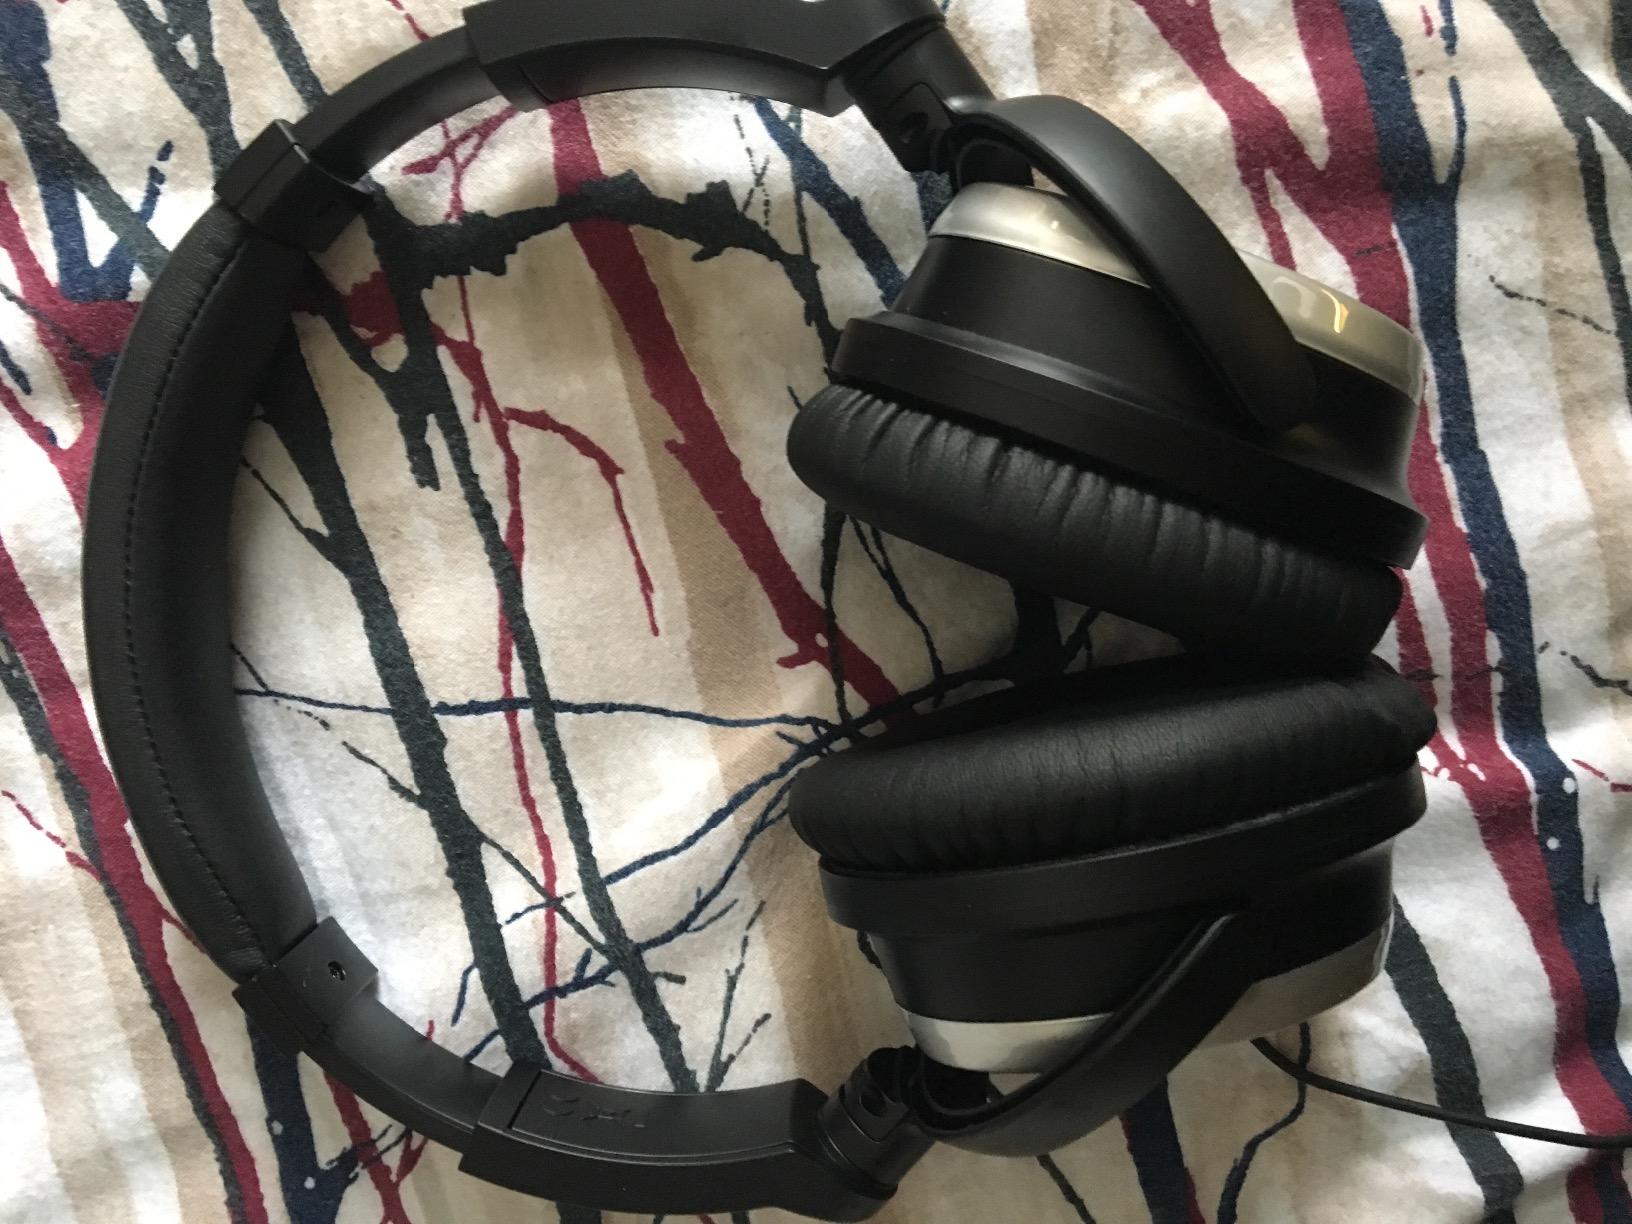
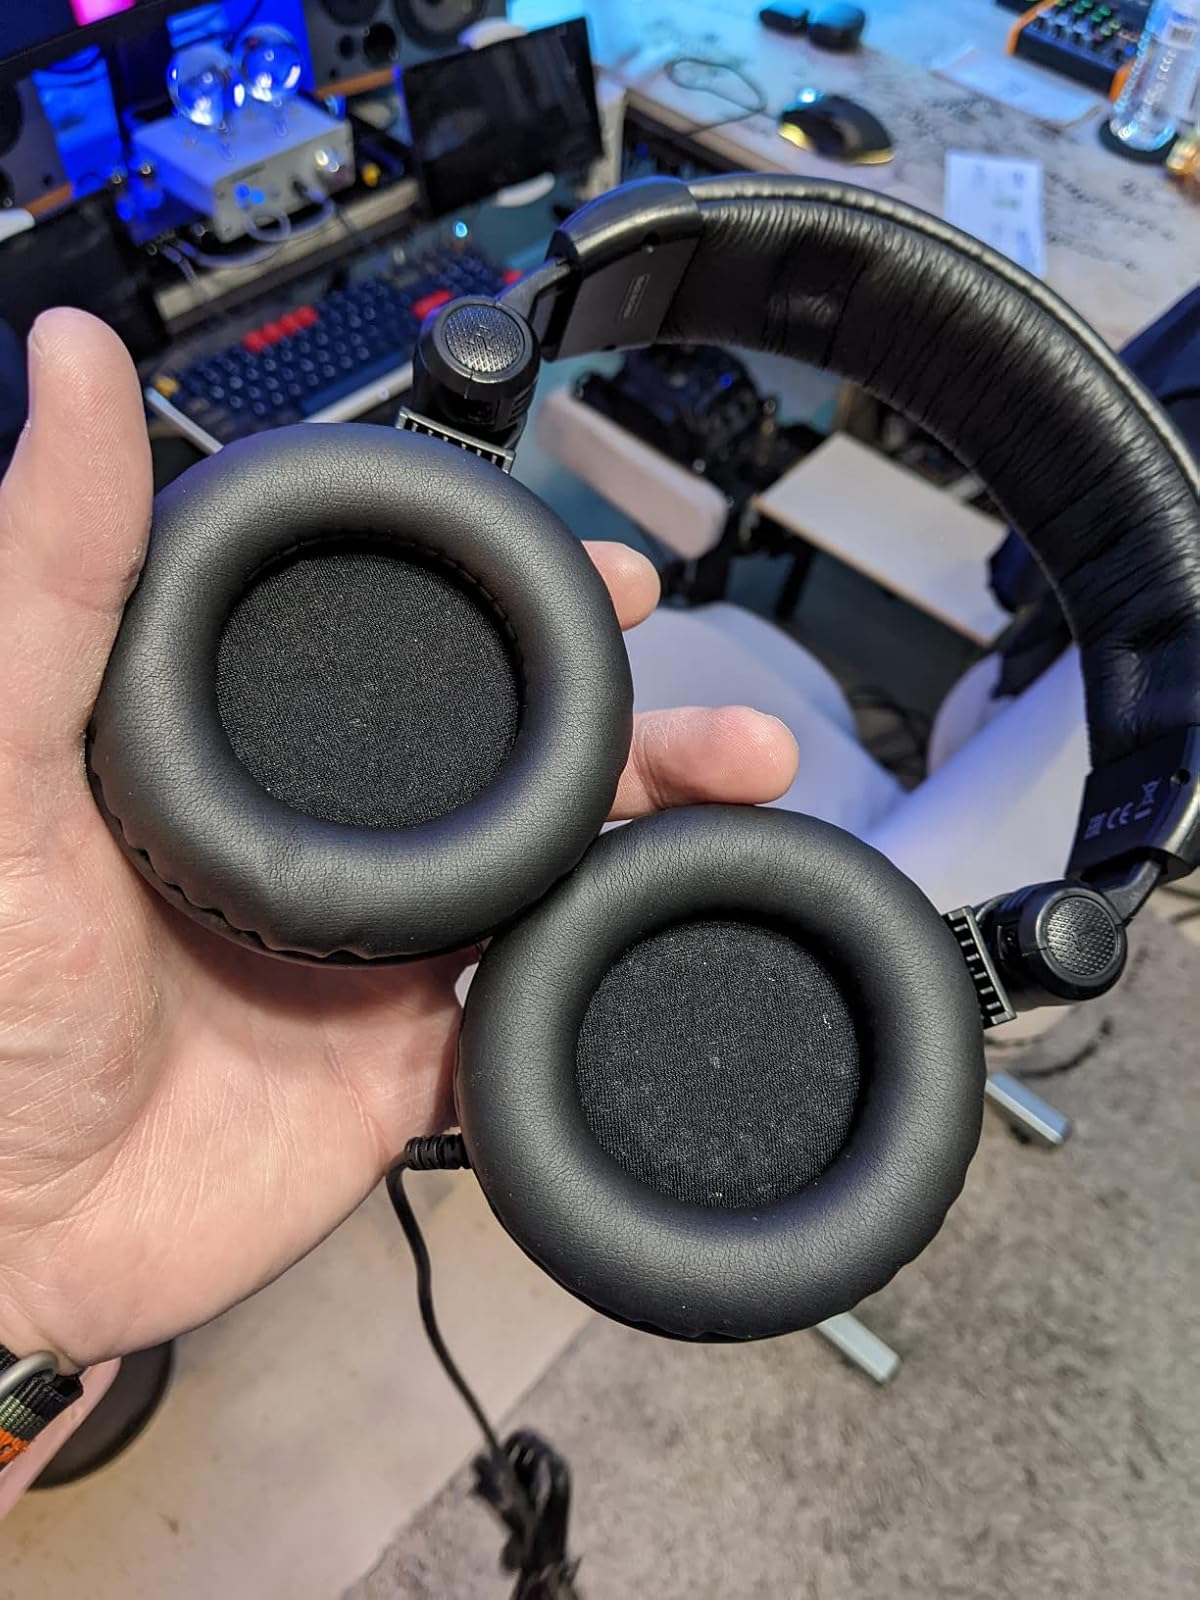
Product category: headphones
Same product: no